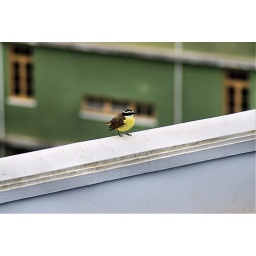
Some of the flora and fauna I shot while in Brazil. What an amazing variety in one small area of the country.